Great Synagogue of Vilna

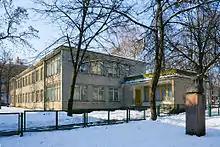
The site of the Synagogue today. The Vilna Gaon monument is at the right

The synagogue was looted, burned and partly destroyed by the Nazis during World War II. The ruined synagogue and the whole "schulhof" complex that had grown around it were demolished by the Soviet authorities from 1955 to 1957 and were intentionally replaced by a basketball court and a kindergarten to effectively prevent any future initiatives to rebuild a cultural monument. The kindergarten was later replaced by a primary school.